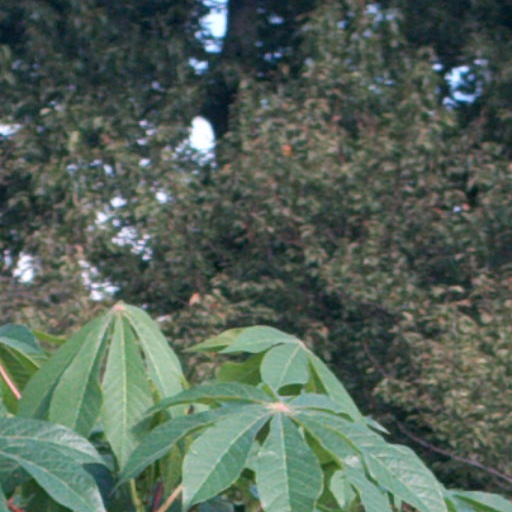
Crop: cassava